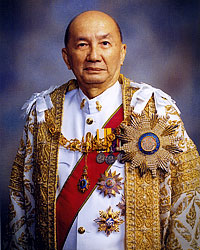
จำรัส เขมะจารุ

| name = จำรัส เขมะจารุ
| honorific-prefix = ศาสตราจารย์พิเศษ
| honorific-suffix = ปฐมจุลจอมเกล้า|ป.จ., มหาปรมาภรณ์ช้างเผือก|ม.ป.ช., มหาวชิรมงกุฎ|ม.ว.ม.
| image = จำรัส_เขมะจารุ.jpg
| order = องคมนตรีไทย|องคมนตรี
| term_start = 15 พฤศจิกายน 2537
| term_end = 14 พฤษภาคม 2558
| order2 = ประธานศาลฎีกา คนที่ 24
| term_start2 = 1 ตุลาคม 2529
| term_end2 = 30 กันยายน 2532
| predecessor2 = ภิญโญ ธีรนิติ
| successor2 = อำนัคฆ์ คล้ายสังข์
| spouse = คุณหญิงบังอร เขมะจารุ
ศาสตราจารย์พิเศษ จำรัส เขมะจารุ (11 สิงหาคม พ.ศ. 2472 – 14 พฤษภาคม พ.ศ. 2558) อดีตองคมนตรี พระบรมราชโองการ ประกาศ แต่งตั้งองคมนตรี (จำรัส เขมะจารุ) และอดีตประธานศาลฎีกา
== ประวัติ ==
จำรัส เขมะจารุ เกิดเมื่อวันที่ 11 สิงหาคม 2472 เป็นบุตรของนายเจียก และนางถนอม เขมะจารุ สำเร็จการศึกษาระดับปริญญาตรีธรรมศาสตร์บัณฑิต เมื่อปี พ.ศ. 2492 เนติบัณฑิตไทย ในปีเดียวกัน และสำเร็จการศึกษาระดับปริญญาโทด้านกฎหมาย Master of Comparative Laws จากมหาวิทยาลัยโคลัมเบีย และ Master of Laws จากมหาวิทยาลัยฮาร์วาร์ด
จำรัส เขมะจารุ ผ่านการศึกษาอบรมจากวิทยาลัยป้องกันราชอาณาจักร รุ่นที่ 19 (2519) และเคยได้รับปริญญานิติศาสตรดุษฎีบัณฑิตกิตติมศักดิ์ จากมหาวิทยาลัย 3 แห่ง ได้แก่ มหาวิทยาลัยรามคำแหง (2530) มหาวิทยาลัยธรรมศาสตร์ (2531) และมหาวิทยาลัยสุโขทัยธรรมาธิราช (2549) นอกจากนี้ ยังเคยเป็นอาจารย์ผู้บรรยายพิเศษในสถาบันการศึกษาต่าง ๆ และประธานกรรมการที่ปรึกษาประจำสาขาวิชานิติศาสตร์ มหาวิทยาลัยสุโขทัยธรรมมาธิราช รวมทั้งประธานกรรมการกฤษฎีกา คณะที่ 10 ทั้งนี้ พระบาทสมเด็จพระมหาภูมิพลอดุลยเดชมหาราช บรมนาถบพิตร|พระบาทสมเด็จพระบรมชนกาธิเบศร มหาภูมิพลอดุลยเดชมหาราช บรมนาถบพิตร ทรงพระกรุณาโปรดเกล้าโปรดกระหม่อมแต่งตั้งให้ดำรงตำแหน่งองคมนตรี เมื่อวันที่ 15 พฤศจิกายน พ.ศ. 2537 ด้านชีวิตครอบครัวสมรสกับคุณหญิงบังอร เขมะจารุ
นายจำรัส เขมะจารุ ถึงแก่อสัญกรรมเนื่องจากติดเชื้อในกระแสโลหิต เมื่อวันที่ 14 พฤษภาคม พ.ศ. 2558 ในขณะดำรงตำแหน่งองคมนตรี สิริอายุ 85 ปี ในการนี้ พระบาทสมเด็จพระมหาภูมิพลอดุลยเดชมหาราช บรมนาถบพิตร|พระบาทสมเด็จพระบรมชนกาธิเบศร มหาภูมิพลอดุลยเดชมหาราช บรมนาถบพิตร ทรงพระกรุณาโปรดเกล้าโปรดกระหม่อมให้ พระเจ้าวรวงศ์เธอ พระองค์เจ้าโสมสวลี กรมหมื่นสุทธนารีนาถ เสด็จแทนพระองค์ไปในการพระราชทานน้ำหลวงอาบศพ ณ ศาลาบัณณรศภาค วัดเบญจมบพิตรดุสิตวนารามราชวรวิหาร ในวันที่ 15 พฤษภาคม พ.ศ. 2558 เวลา 17.03 น. ทรงพระกรุณาโปรดเกล้าโปรดกระหม่อมพระราชทานโกศมณฑปประกอบศพ พระราชทานพระพิธีธรรมสวดพระอภิธรรมศพเป็นเวลา 7 วัน และทรงรับศพไว้ในพระบรมราชานุเคราะห์โดยตลอด ต่อมาได้ทรงพระกรุณาโปรดเกล้าฯ ให้ สมเด็จพระกนิษฐาธิราชเจ้า กรมสมเด็จพระเทพรัตนราชสุดาฯ สยามบรมราชกุมารี เสด็จพระราชดำเนินแทนพระองค์ไปในการพระราชทานเพลิงศพ เมื่อวันที่ 21 สิงหาคม พ.ศ.2559 ณ เมรุหลวงหน้าพลับพลาอิศริยาภรณ์ วัดเทพศิรินทราวาสราชวรวิหาร
== ตำแหน่งที่สำคัญในอดีต ==
* ประธานศาลฎีกา (2529-2532)
* ประธานกรรมการกฤษฎีกา (คณะที่ 10) (กฎหมายสาธารณสุข) สำนักงานคณะกรรมการกฤษฎีกา
* ประธานกรรมการปรับปรุงประมวลกฎหมายวิธีพิจารณาความแพ่ง สำนักงานคณะกรรมการกฤษฎีกา
* อธิบดีผู้พิพากษาศาลแพ่ง (2525-2528)
* อธิบดีผู้พิพากษาศาลแรงงานกลาง (2523-2525)
* อาจารย์ผู้บรรยายในคณะนิติศาสตร์ จุฬาลงกรณ์มหาวิทยาลัย มหาวิทยาลัยรามคำแหง และมหาวิทยาลัยธรรมศาสตร์ กับที่สำนักอบรมศึกษากฎหมายแห่งเนติบัณฑิตยสภา
== เครื่องราชอิสริยาภรณ์ ==
ราชกิจจานุเบกษา, ประกาศสำนักนายกรัฐมนตรี เรื่อง พระราชทานเครื่องราชอิสริยาภรณ์, เล่ม ๑๑๖ ตอนที่ ๘ ข หน้า ๑, ๔ พฤษภาคม ๒๕๔๒
ราชกิจจานุเบกษา, แจ้งความสำนักนายกรัฐมนตรี เรื่อง พระราชทานเครื่องราชอิสริยาภรณ์ , เล่ม ๑๐๒ ตอนที่ ๑๗ ง ฉบับพิเศษ หน้า ๔๓, ๘ กุมภาพันธ์ ๒๕๒๘
ราชกิจจานุเบกษา, แจ้งความสำนักนายกรัฐมนตรี เรื่อง พระราชทานเครื่องราชอิสริยาภรณ์, เล่ม ๙๗ ตอนที่ ๑๘๘ ง ฉบับพิเศษ หน้า ๓๘, ๕ ธันวาคม ๒๕๒๓
== อ้างอิง ==
หมวดหมู่:องคมนตรี
หมวดหมู่:ประธานศาลฎีกาไทย
หมวดหมู่:ข้าราชการฝ่ายตุลาการชาวไทย
หมวดหมู่:ผู้พิพากษาไทย
หมวดหมู่:สามัญสมาชิกเนติบัณฑิตยสภา
หมวดหมู่:ศาสตราจารย์พิเศษ
หมวดหมู่:บุคคลผู้ได้รับรางวัลครุฑทองคำ
หมวดหมู่:อาจารย์คณะนิติศาสตร์
หมวดหมู่:บุคคลจากคณะนิติศาสตร์ มหาวิทยาลัยธรรมศาสตร์
หมวดหมู่:บุคคลจากมหาวิทยาลัยฮาร์วาร์ด
หมวดหมู่:บุคคลจากวิทยาลัยป้องกันราชอาณาจักร
หมวดหมู่:ผู้ได้รับปริญญากิตติมศักดิ์จากมหาวิทยาลัยธรรมศาสตร์
หมวดหมู่:ผู้ได้รับปริญญากิตติมศักดิ์จากมหาวิทยาลัยรามคำแหง
หมวดหมู่:ผู้ได้รับปริญญากิตติมศักดิ์จากมหาวิทยาลัยสุโขทัยธรรมาธิราช
หมวดหมู่:ผู้ได้รับเครื่องราชอิสริยาภรณ์ ป.จ. (ฝ่ายหน้า)
หมวดหมู่:ผู้ได้รับเครื่องราชอิสริยาภรณ์ ม.ป.ช.
หมวดหมู่:ผู้ได้รับเครื่องราชอิสริยาภรณ์ ม.ว.ม.
หมวดหมู่:บุคคลในประวัติศาสตร์กรุงรัตนโกสินทร์